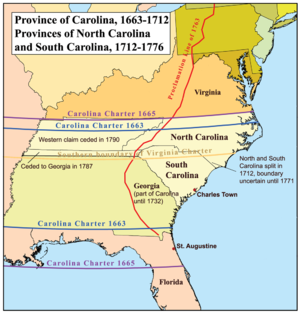
Cet article retrace l'Histoire de la Caroline du Sud.